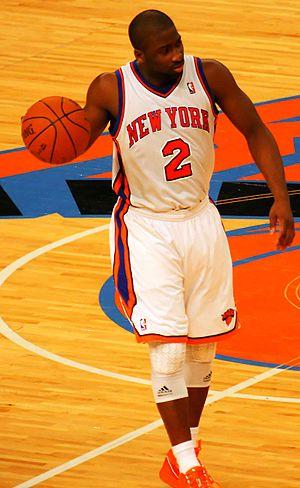
Raymond Bernard Felton Junior est un joueur américain de basket-ball né le 26 juin 1984 à Marion, Caroline du Sud, évoluant au Thunder d'Oklahoma City en NBA aux postes de meneur et d'arrière.